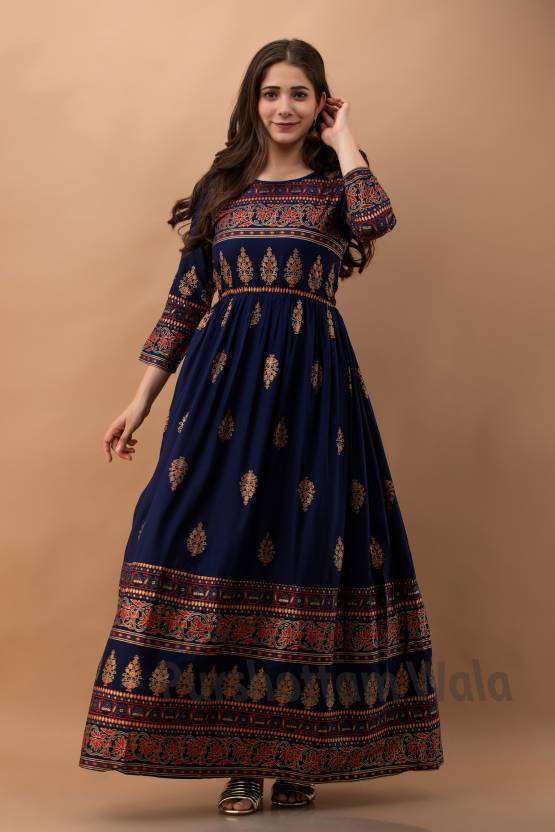
Product: Women Fit and Flare Blue Dress
Price: ₹359
Colors: Blue
Pattern: Floral Print